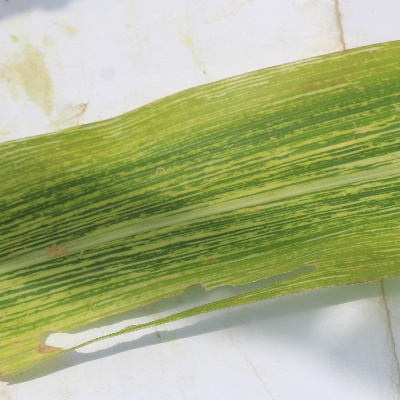
Crop: Maize
Condition: streak virus